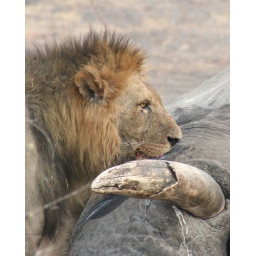
A splendid male lion in the Chobe National park